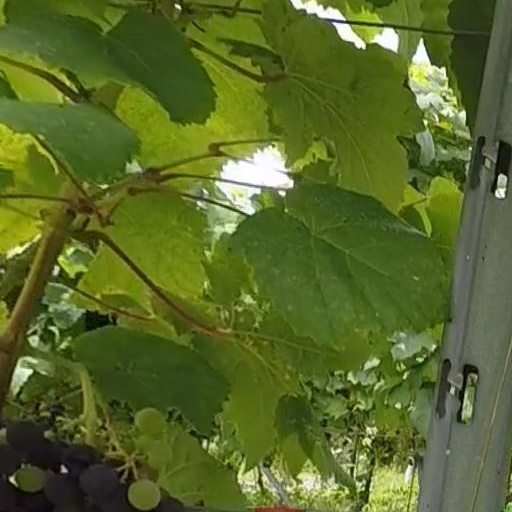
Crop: grape